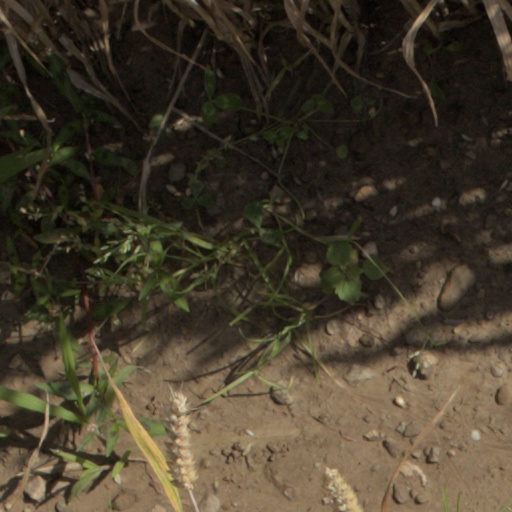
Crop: wheat